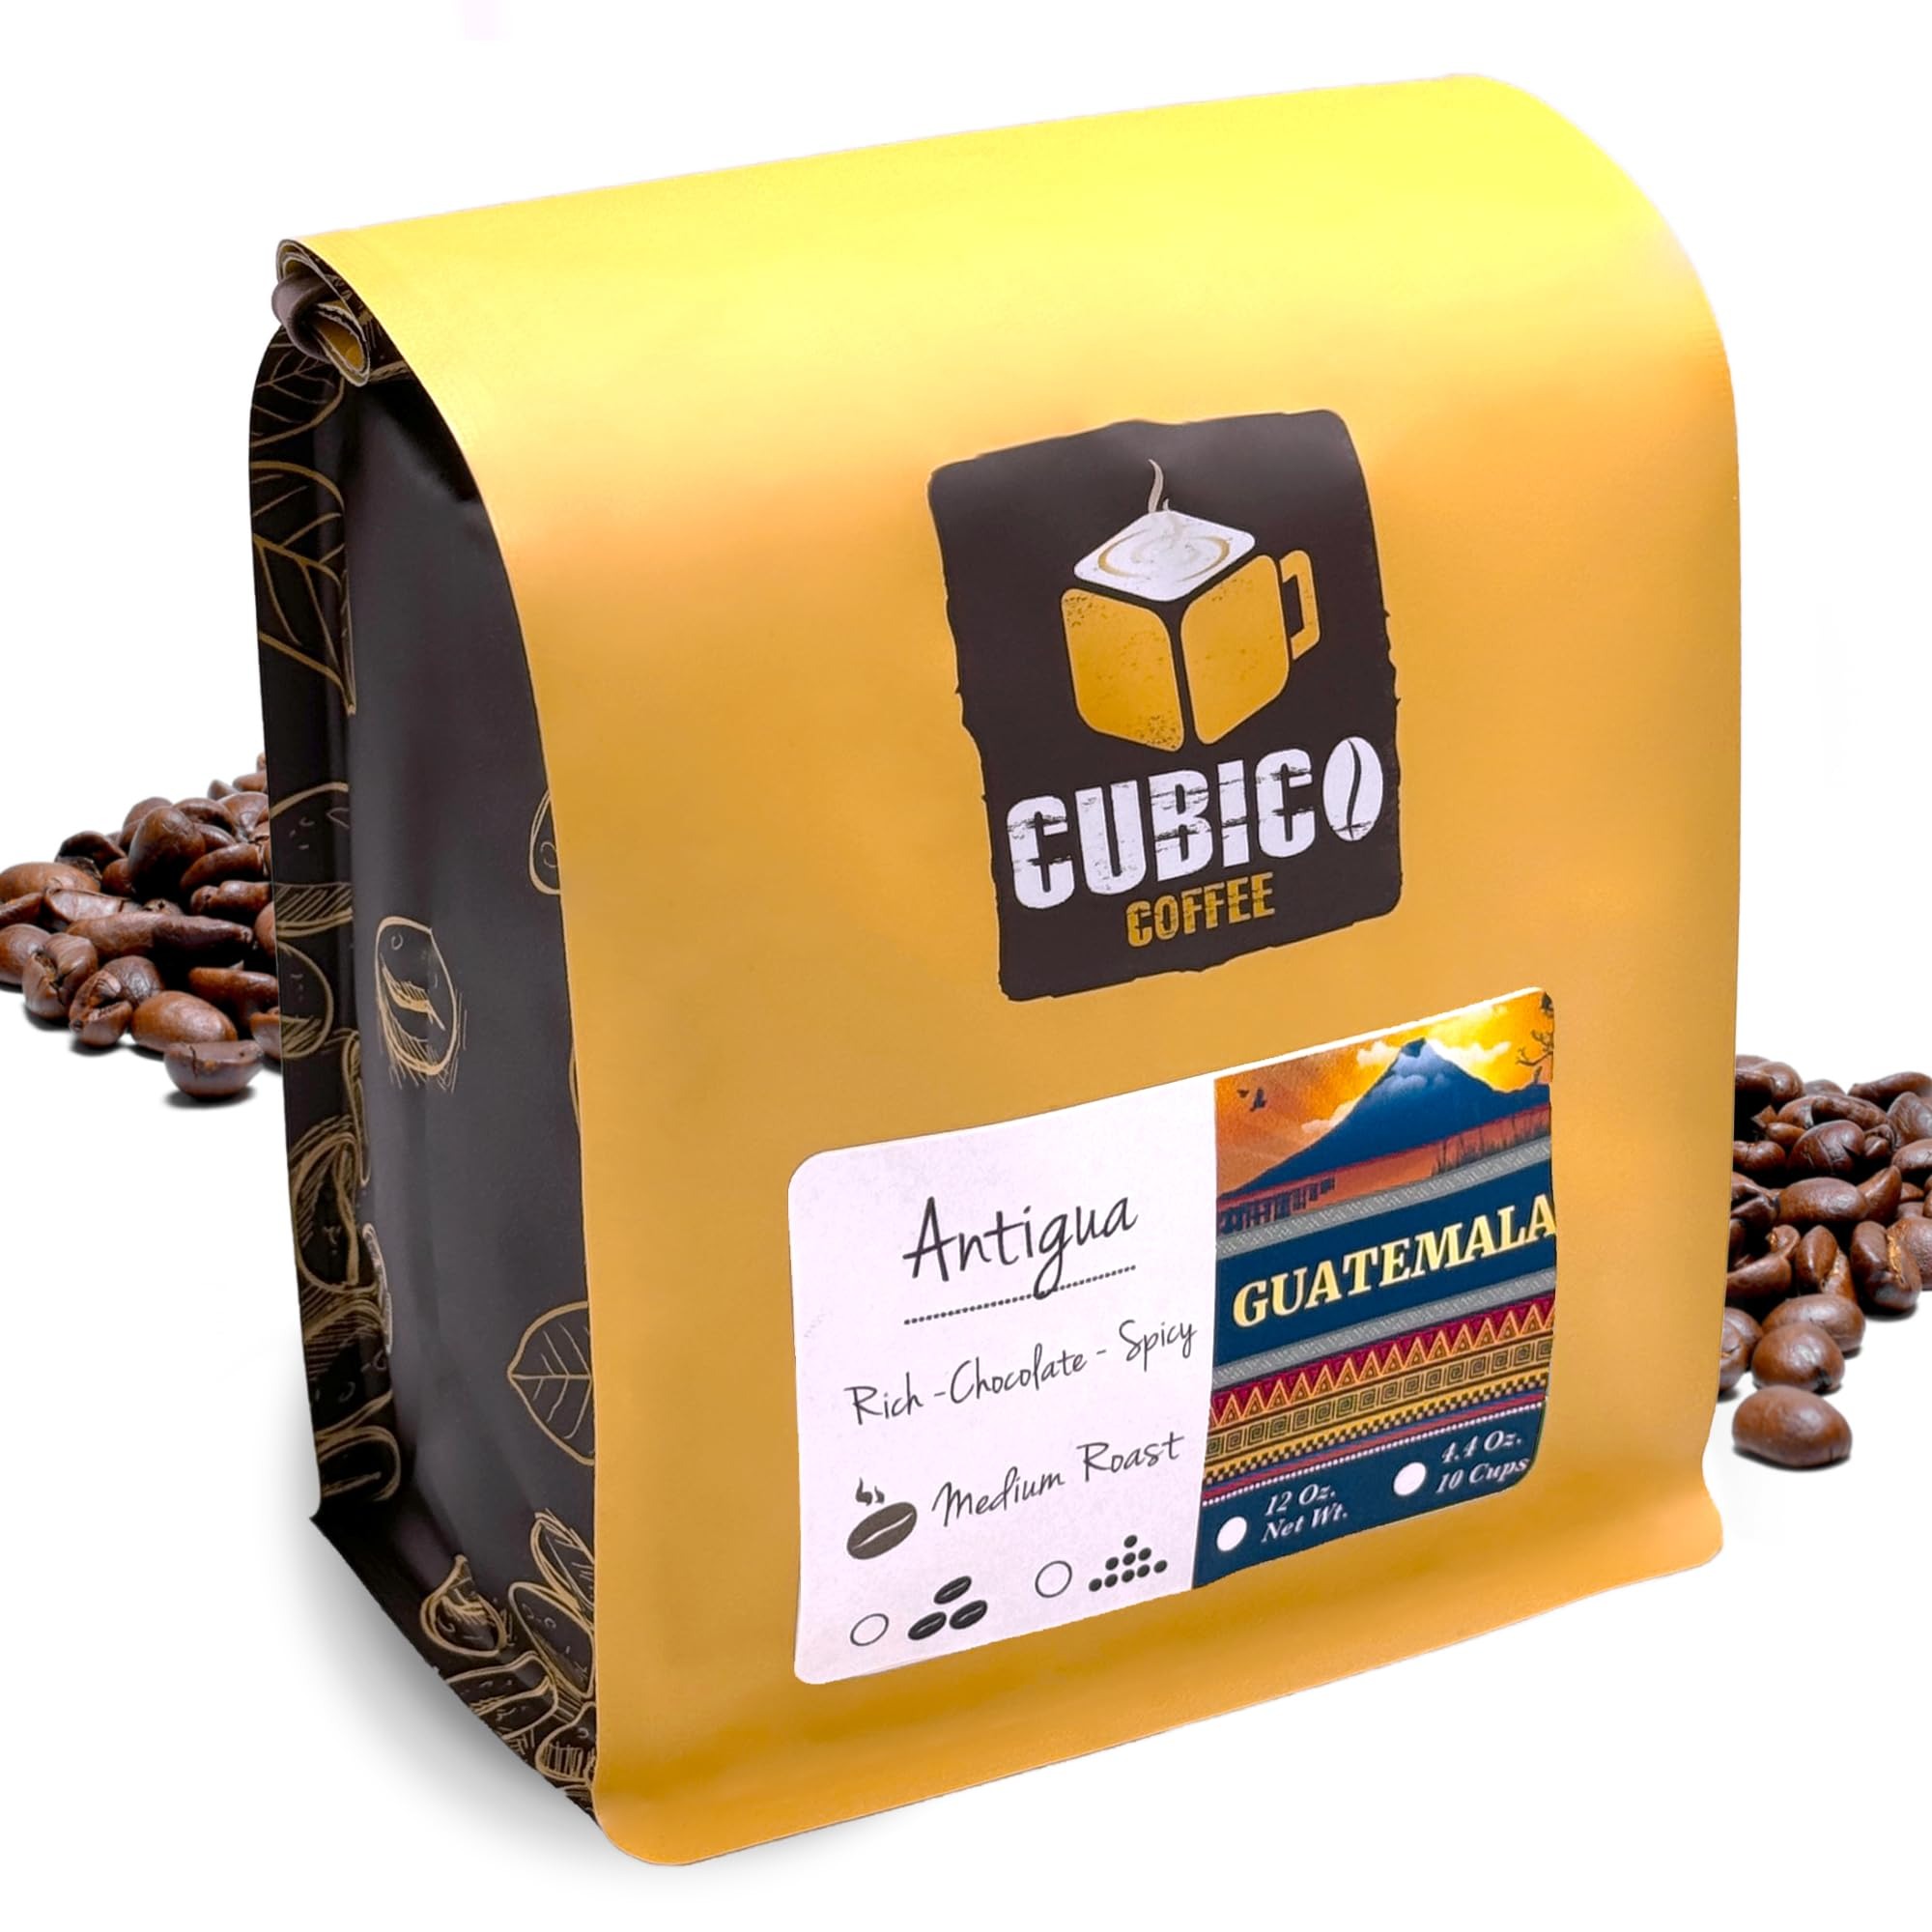
Item Name: Guatemalan Coffee, Whole Bean Coffee, Premium Guatemala Antigua Single Origin Fresh Roasted Coffee Beans | Cubico Coffee | 12 Ounce Bag
Bullet Point 1: Guatemalan Whole Bean Coffee: Sourced directly from Guatemalan farms, experience the authentic flavor of Central America with our single-origin beans.
Bullet Point 2: Gourmet Coffee Beans Whole: Our gourmet whole bean coffee is roasted to perfection, bringing out the deep, rich flavors and aroma. Enhance your coffee experience with this luxurious selection.
Bullet Point 3: Organic Coffee Beans from Guatemala: Our coffee beans single origin are grown in the fertile soils of Antigua, Guatemala. They are 100% organic, free from chemicals and pesticides.
Bullet Point 4: Expertly roasted to a medium level, allowing the authentic, nuanced flavors of the coffee beans to shine through for a truly remarkable taste experience.
Bullet Point 5: Fresh Whole Bean Coffee: Our Fresh Whole Bean Coffee is the freshest coffee. Every pack of our coffee beans fresh roasted is packed with flavor, delivering the true essence of coffee fresh roasted.
Product Description: Cubico Coffee's Single Origin Guatemalan Antigua Whole Bean Nestled between three majestic volcanoes, Guatemala's Antigua region is renowned as the country's premier coffee growing area, producing some of the world's finest single origin beans. Cubico Coffee's Guatemalan Antigua offering showcases the exceptional quality and flavor that this celebrated terroir has to offer. Grown at high altitudes in the region's rich volcanic soil and lush vegetation, these beans are meticulously tended by experienced local farmers. Adhering to rigorous quality controls and the best processing methods, they cultivate a remarkably flavorful, high-caliber coffee. In the cup, Cubico's Guatemalan Antigua delivers a balanced, nuanced profile. Notes of smooth dark chocolate mingle with a pleasant citrus brightness, creating a harmonious, captivating drinking experience. The full, satisfying body and clean, refined finish make this an exceptional single origin coffee. Discover the unparalleled quality of Guatemala's Antigua region with Cubico Coffee. Order now to enjoy this renowned, artisanal whole bean coffee at home.
Value: 12.0
Unit: Ounce

Price: 28.89